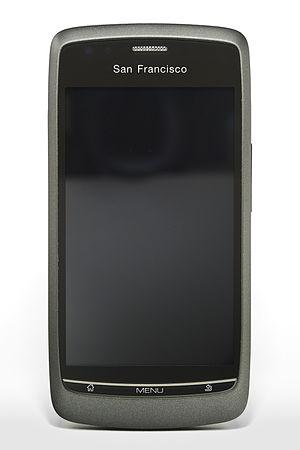
Android est un système d'exploitation mobile qui peut être installé sur des téléphones, des tablettes et autres matériels mobiles tels des baladeurs musicaux, les liseuses ou des ordinateurs ultraportables. Cette page recense de manière non exhaustive les smartphones disposant du système d'exploitation Google.